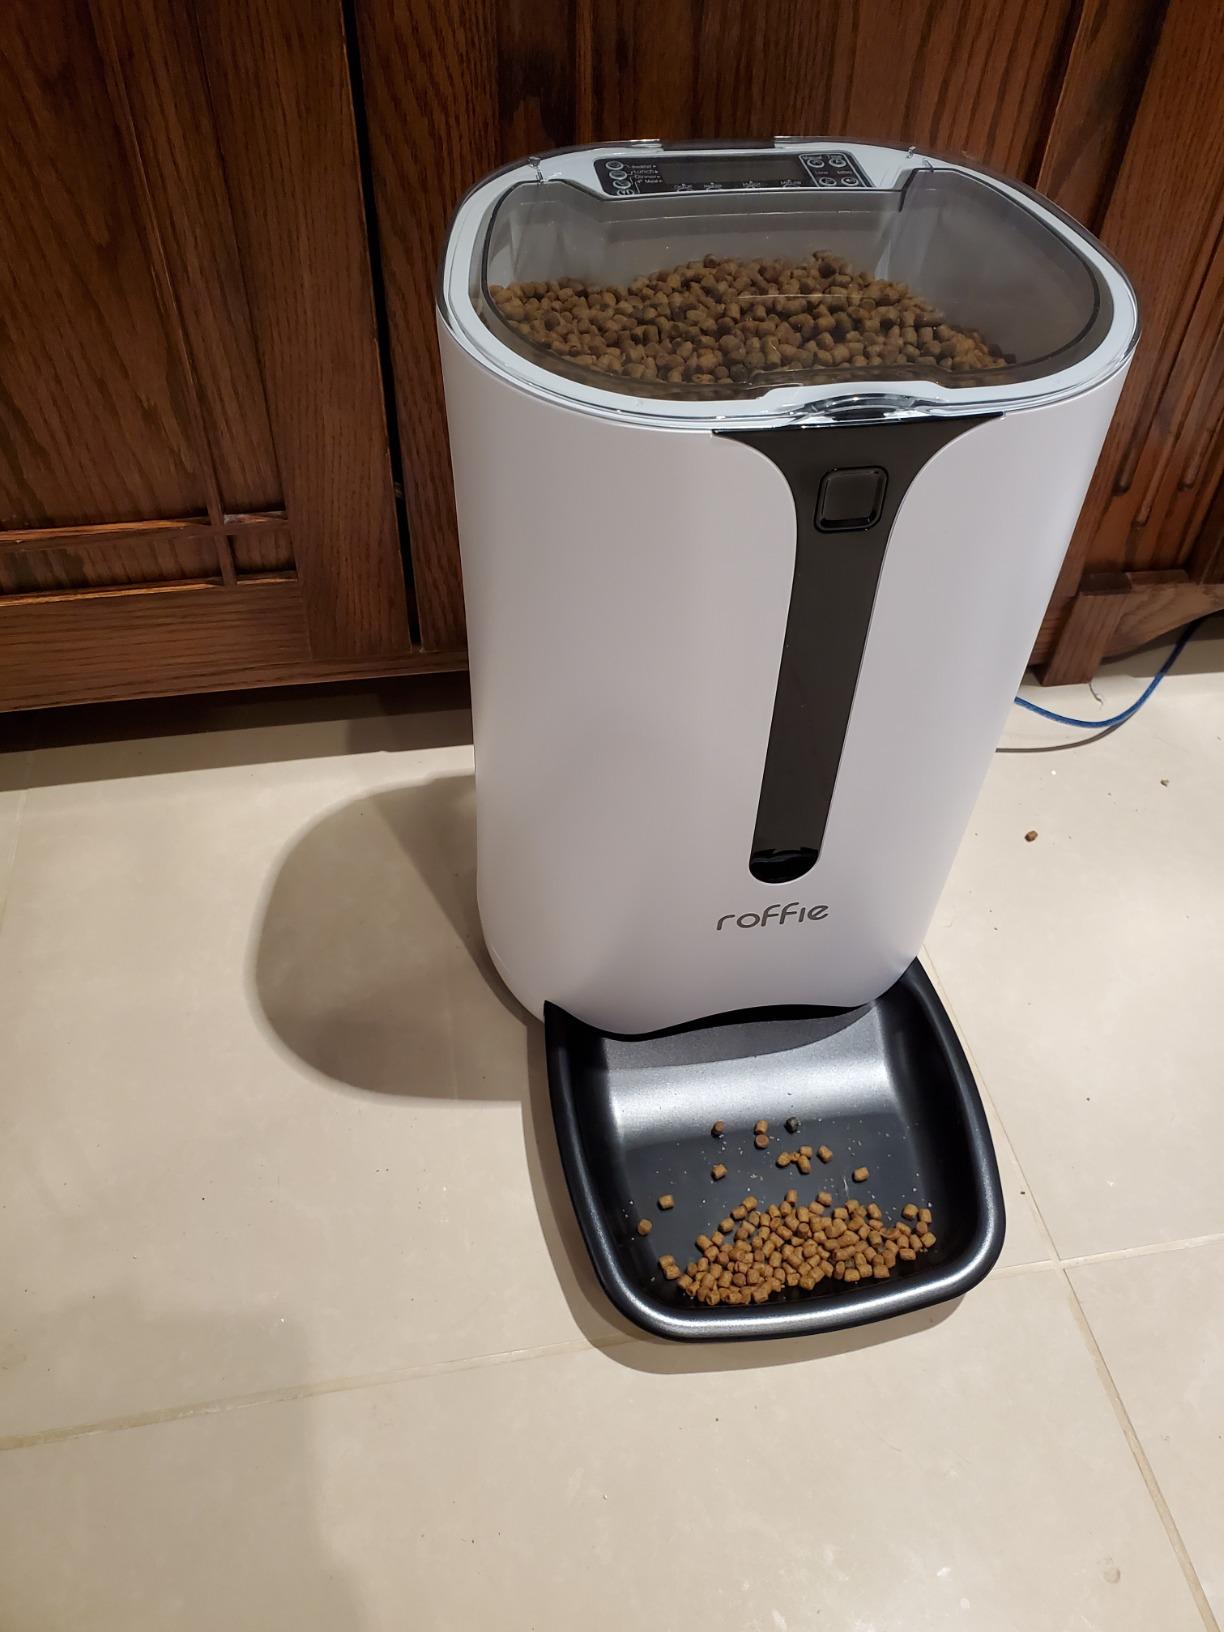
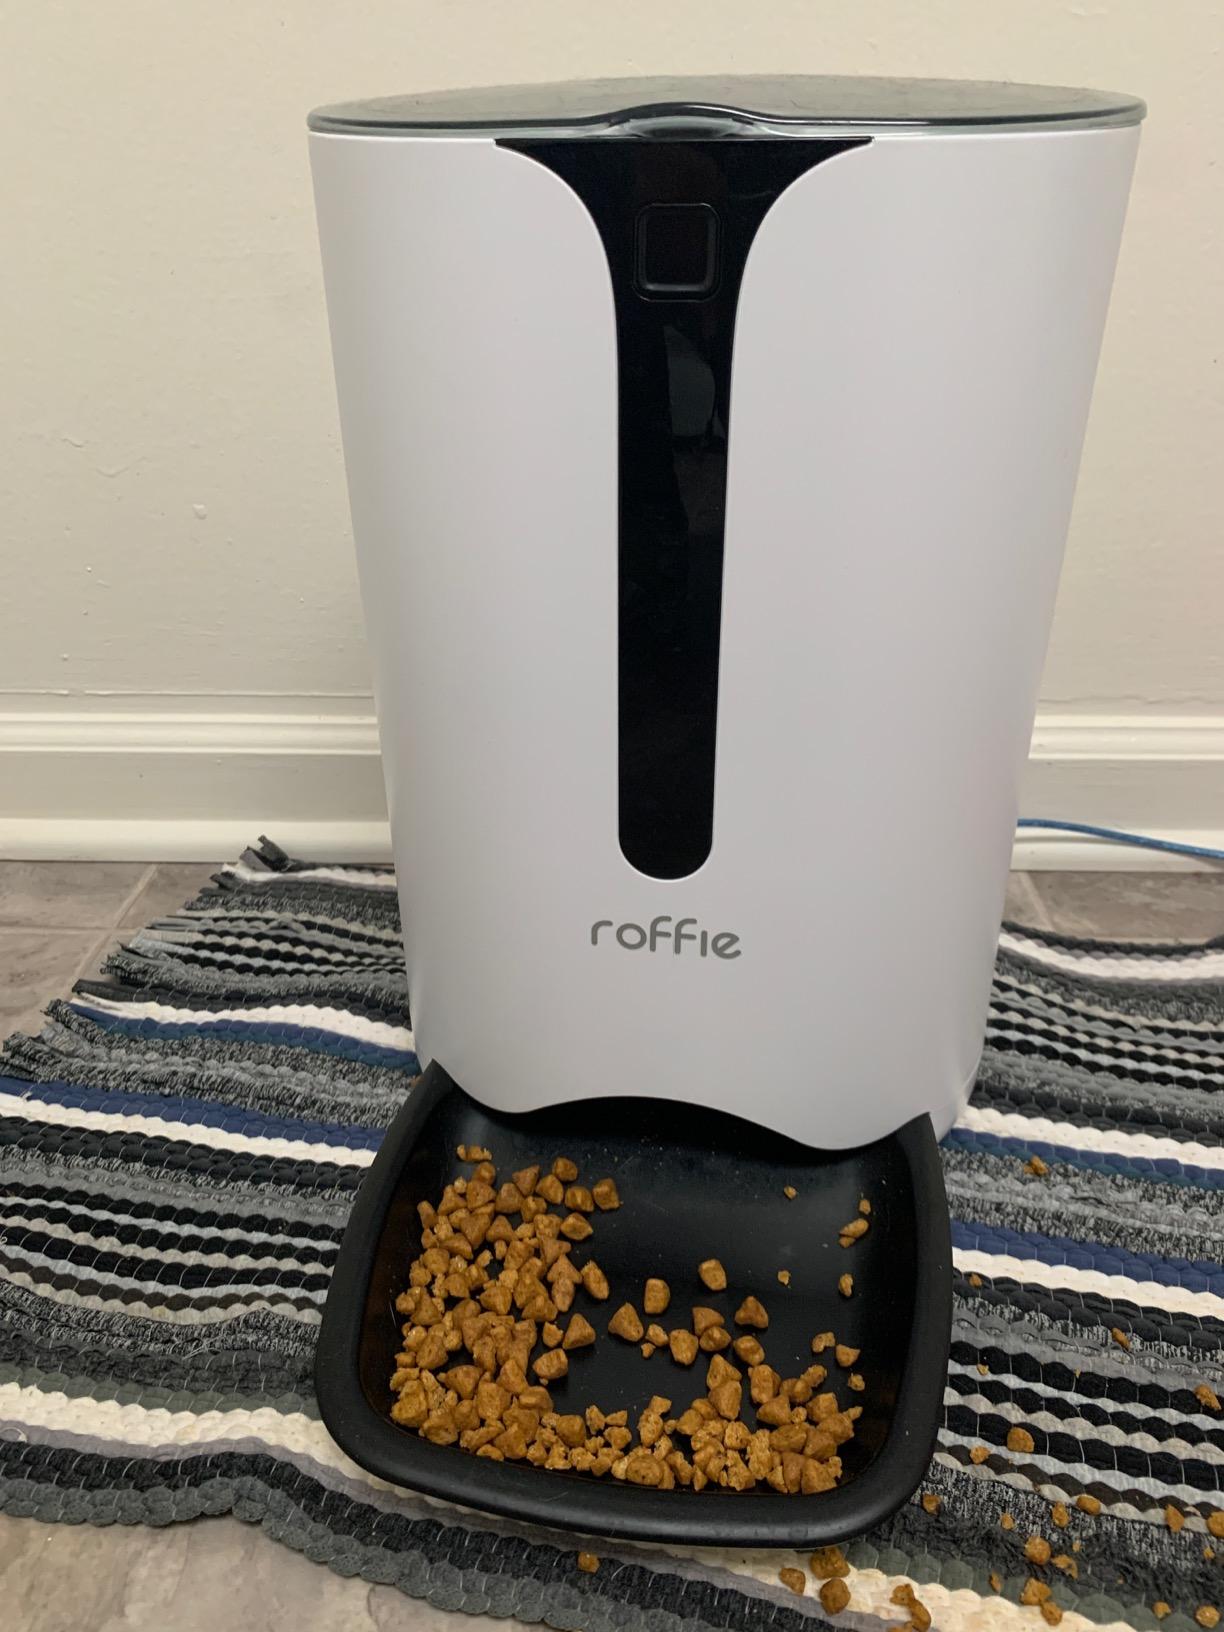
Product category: items_feeder
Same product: yes